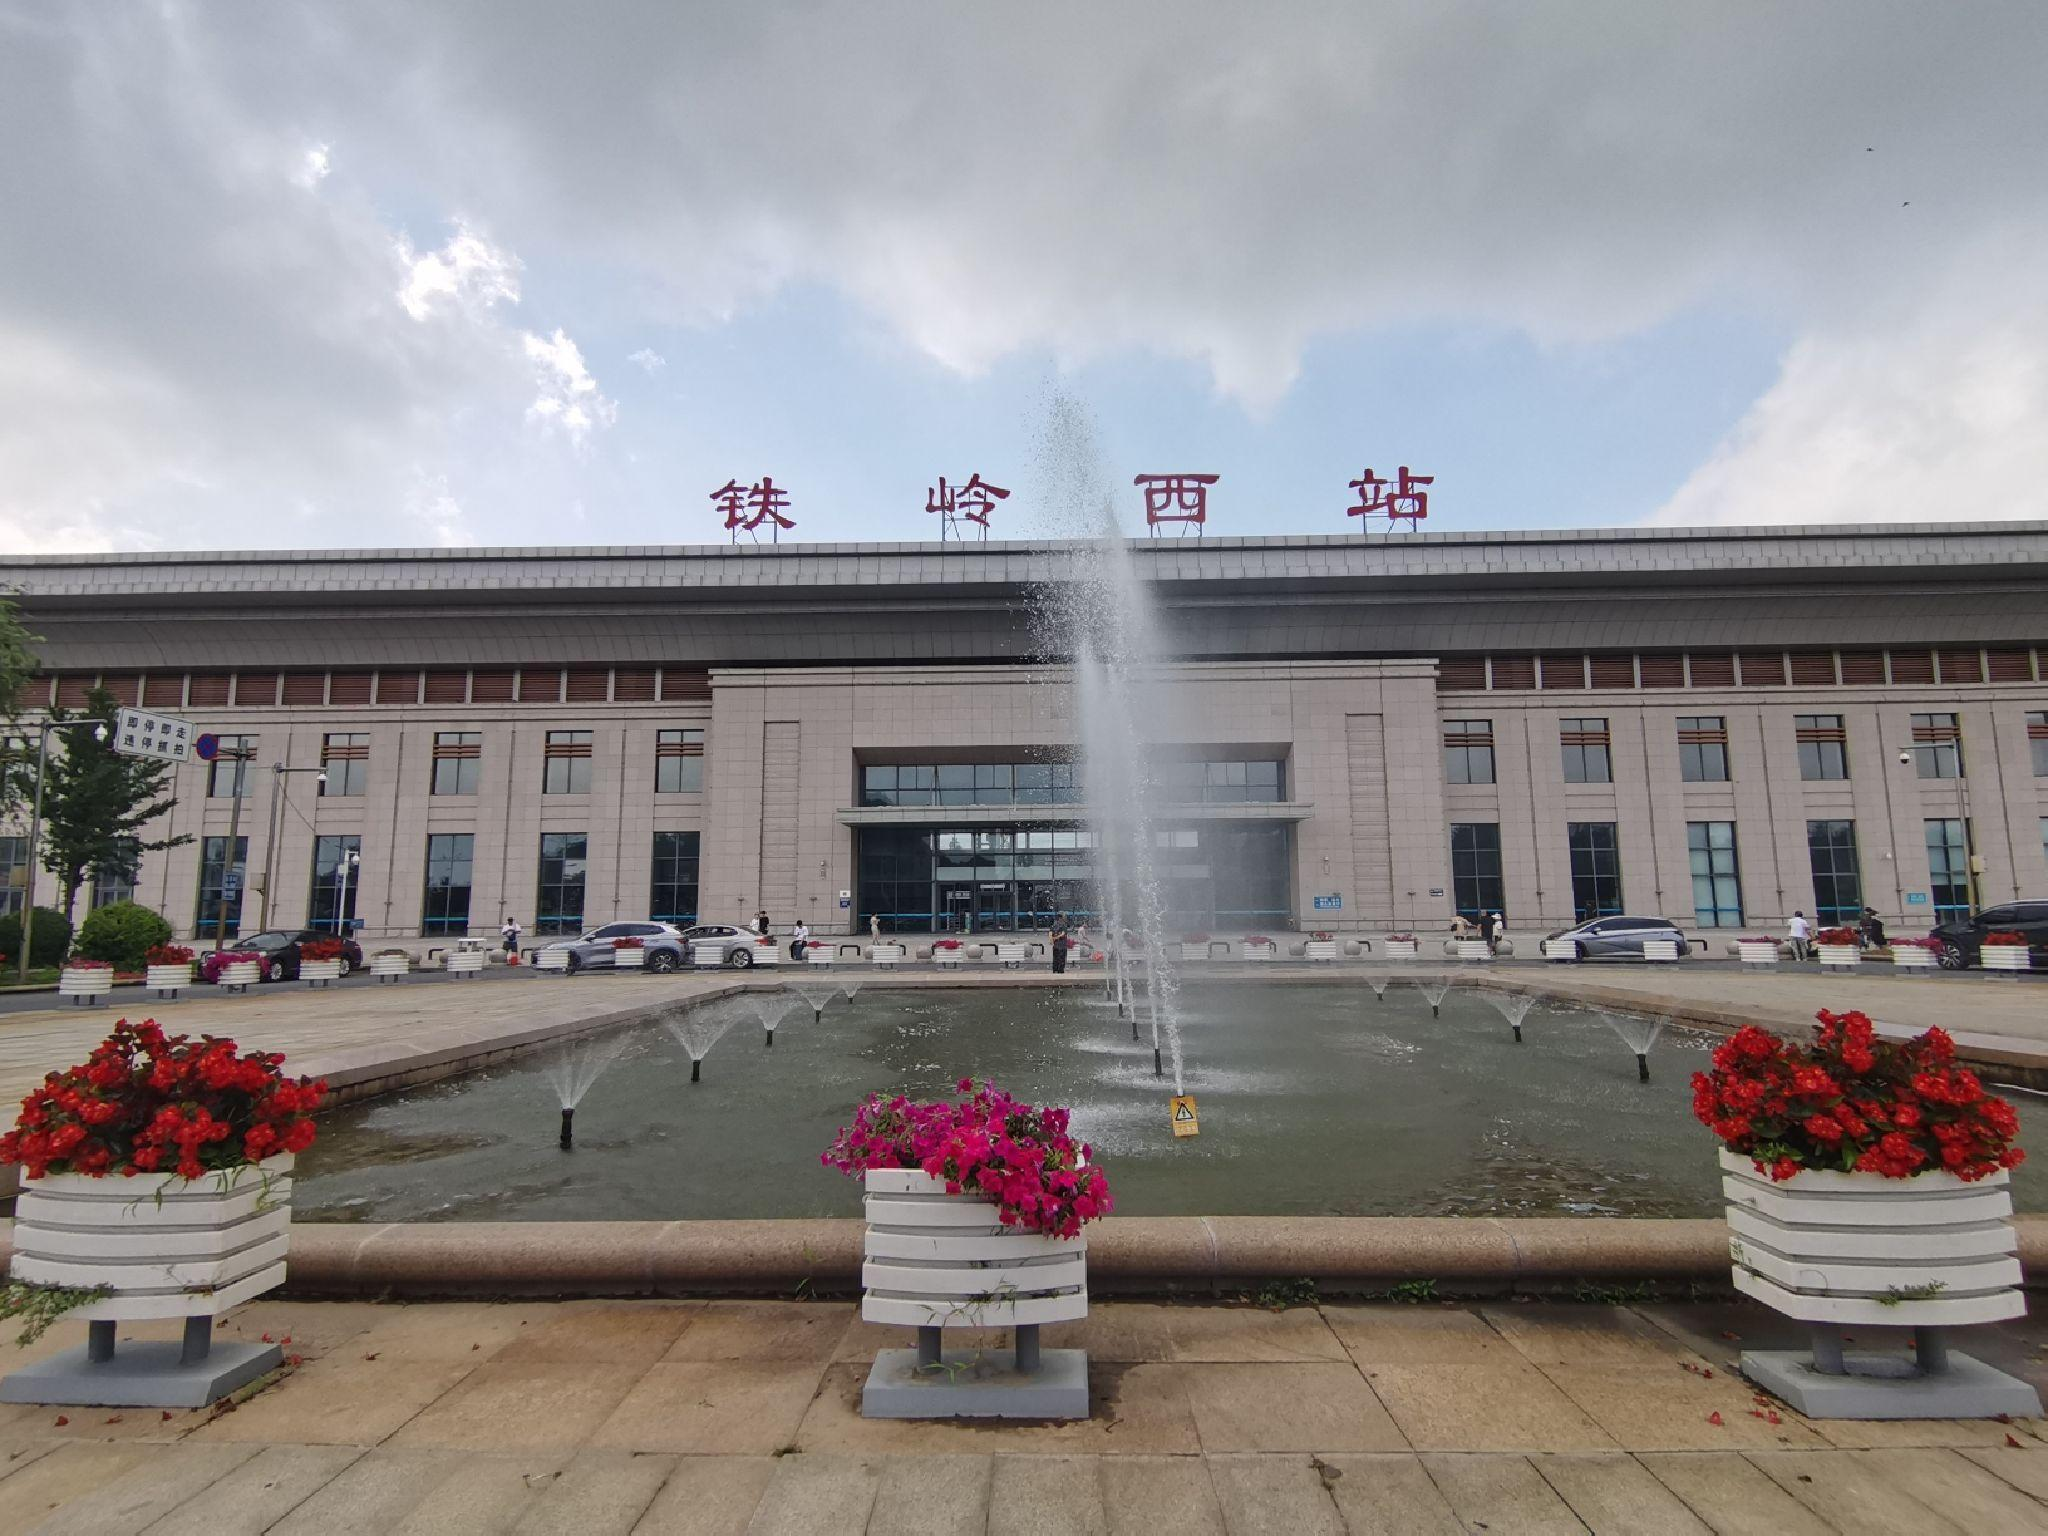
地标名称：铁岭西站
所在城市：铁岭市·铁岭县